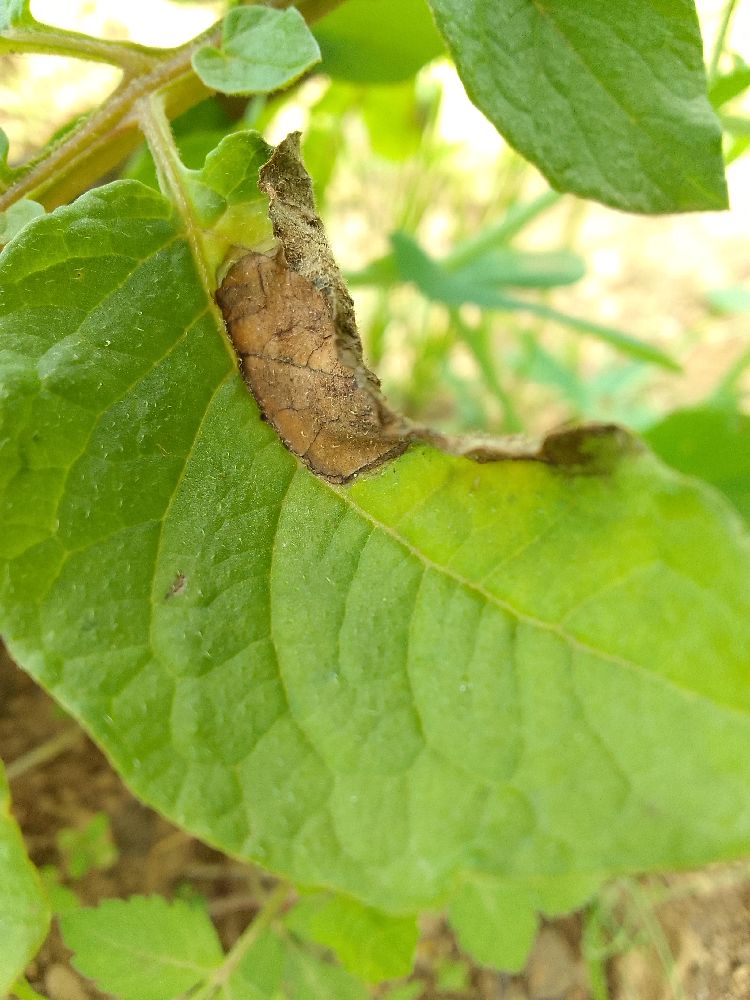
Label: Late blight